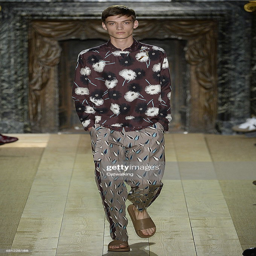
a model walks the runway at the fashion show during paris menswear fashion week .